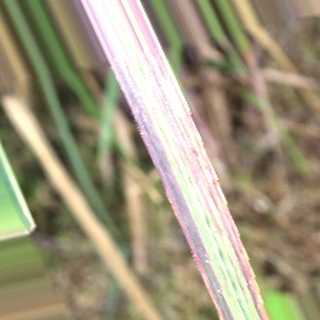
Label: sugarcane_bacterial_blight